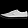
Label: Sneaker